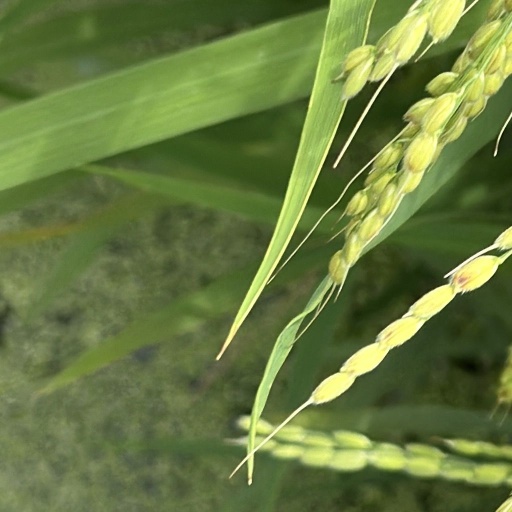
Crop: rice